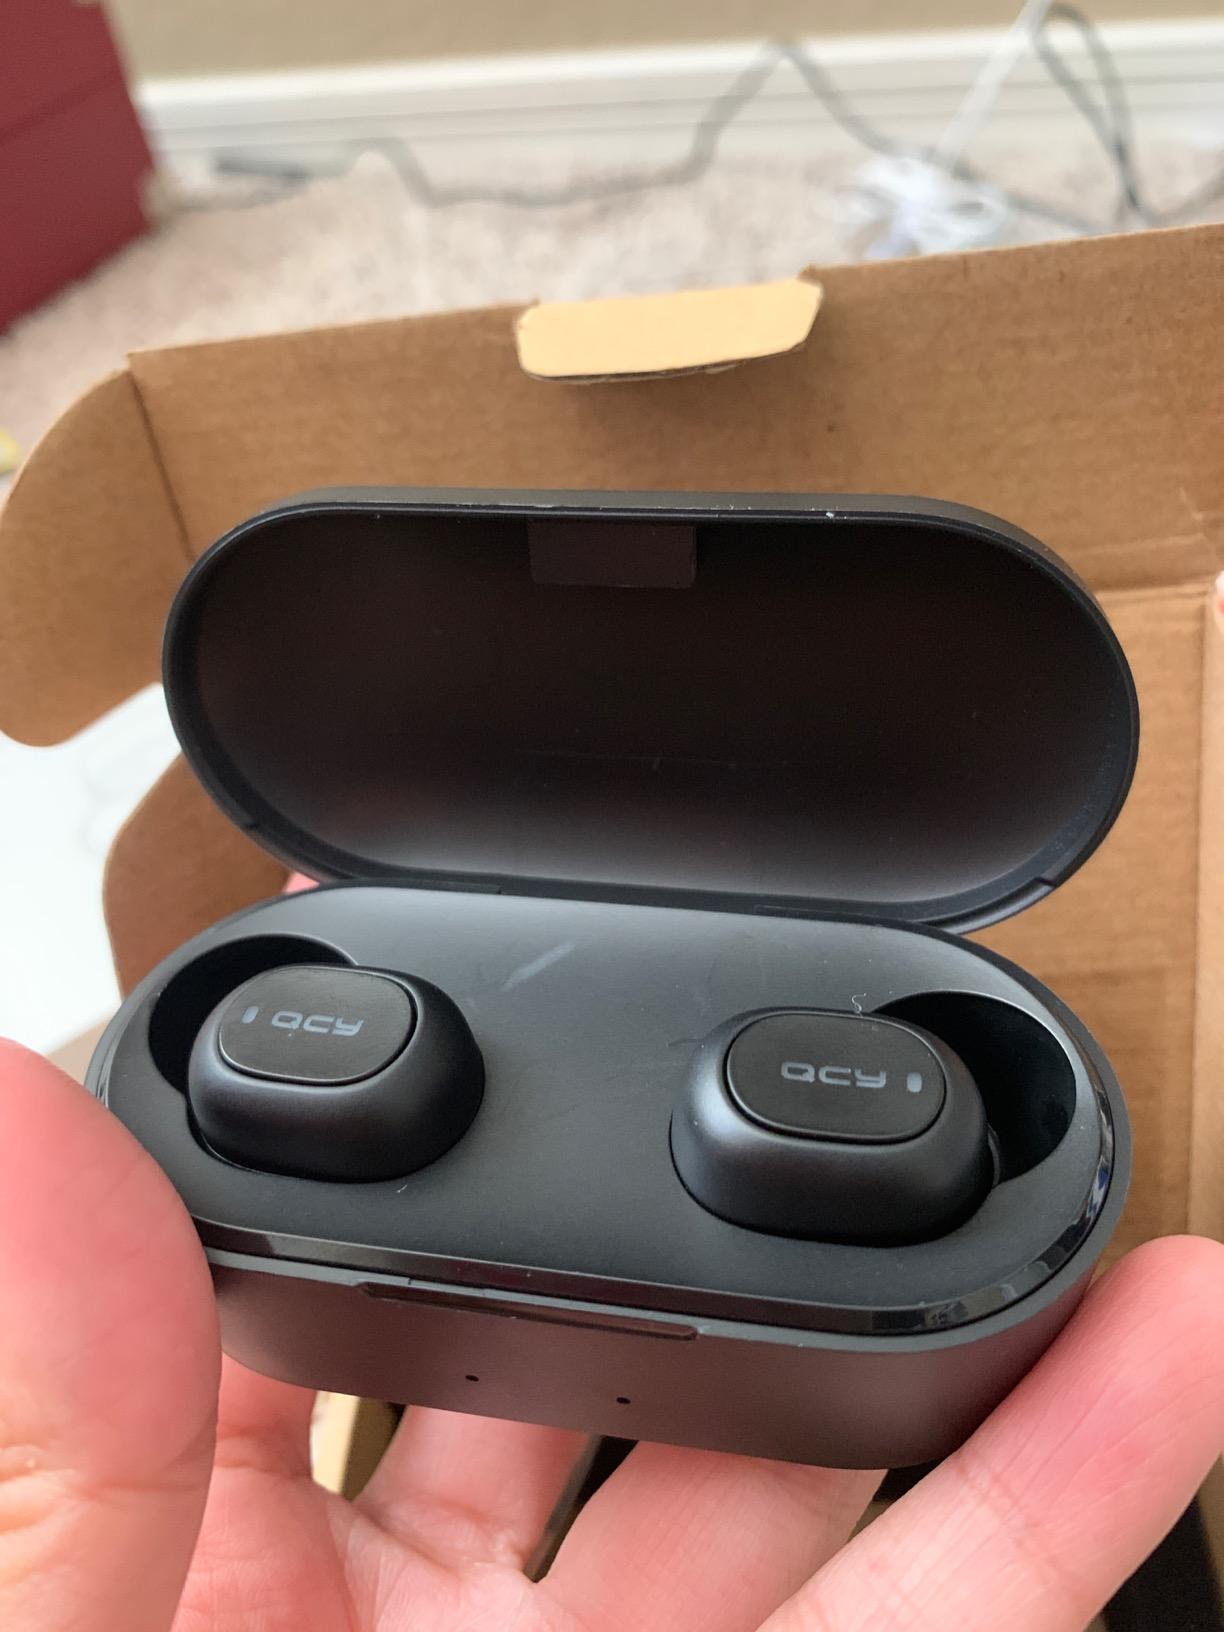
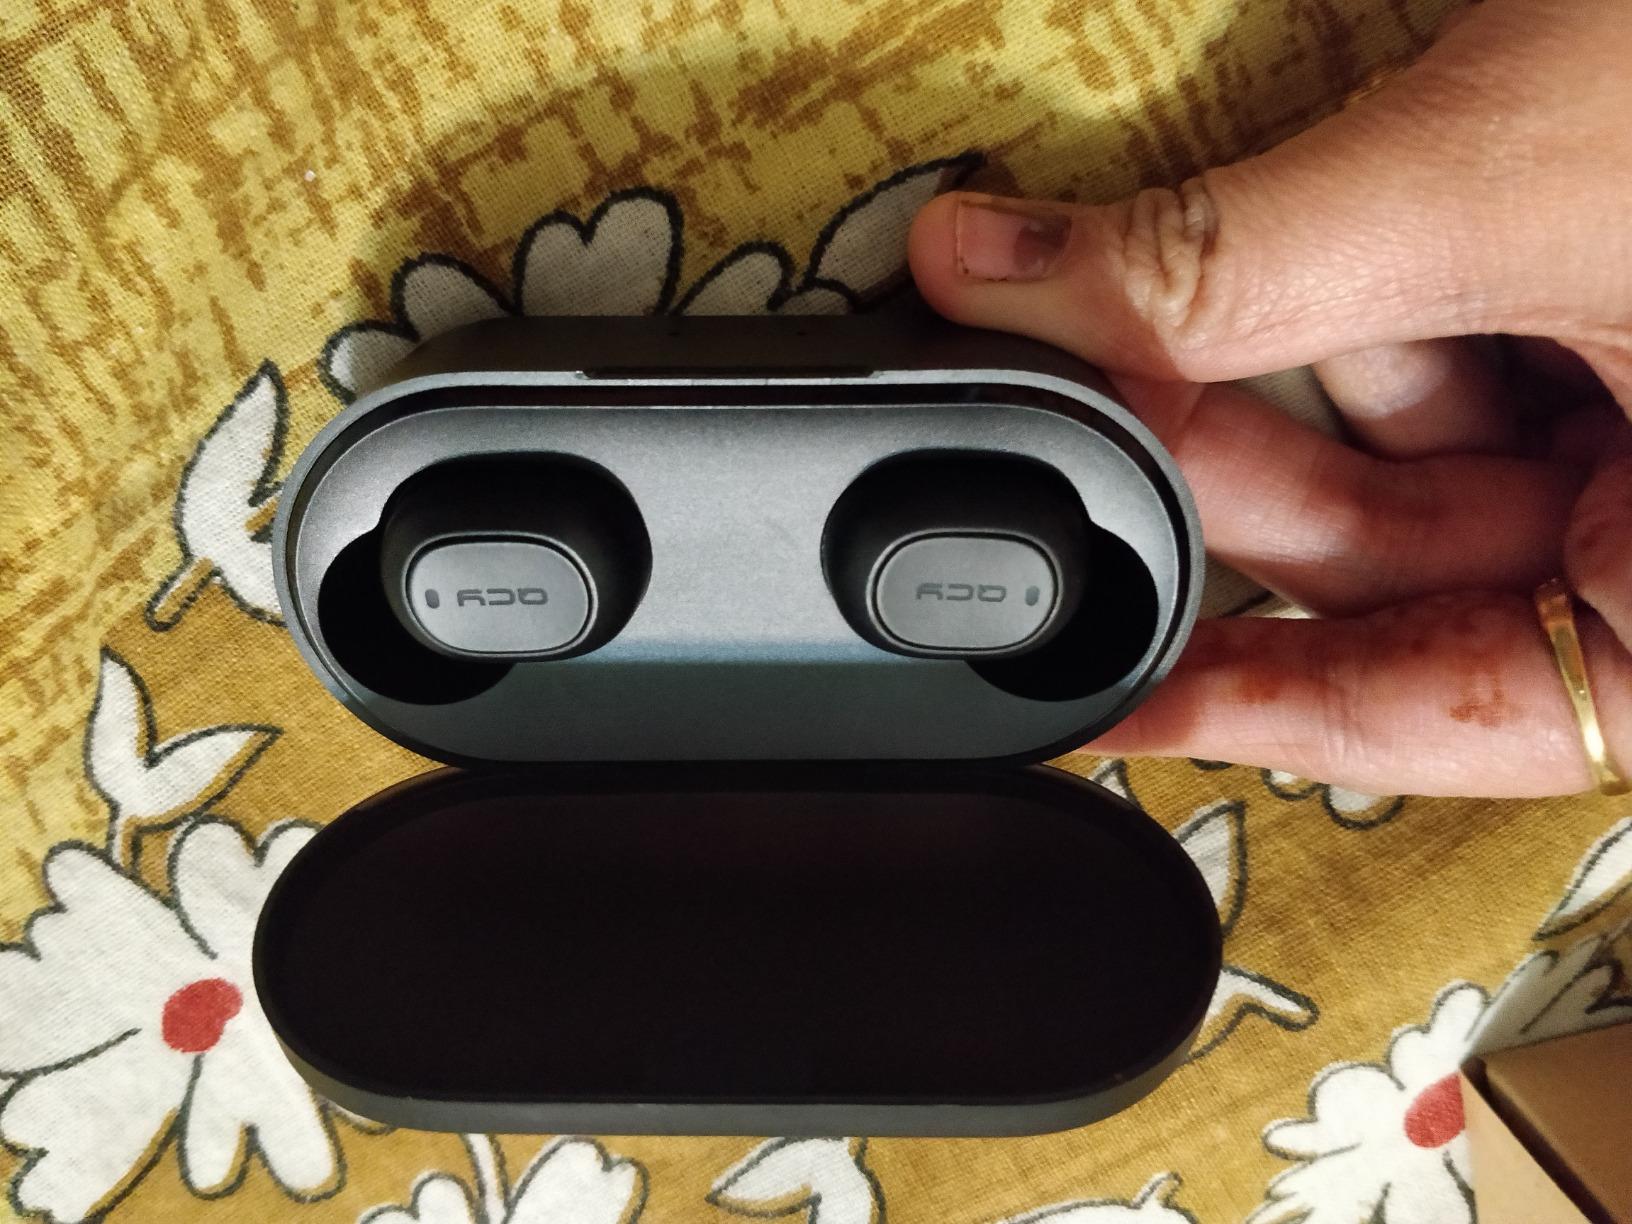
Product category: earbuds
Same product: yes